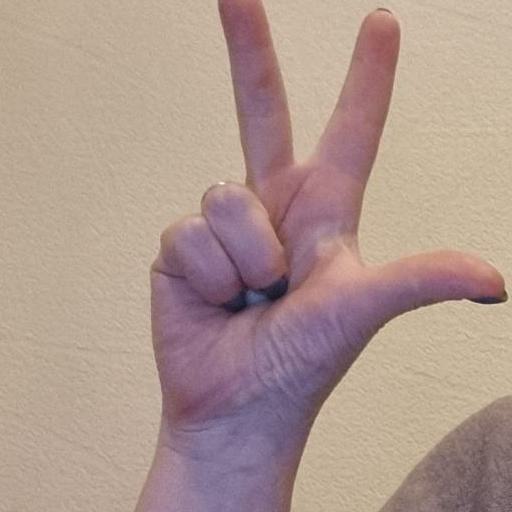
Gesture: three2